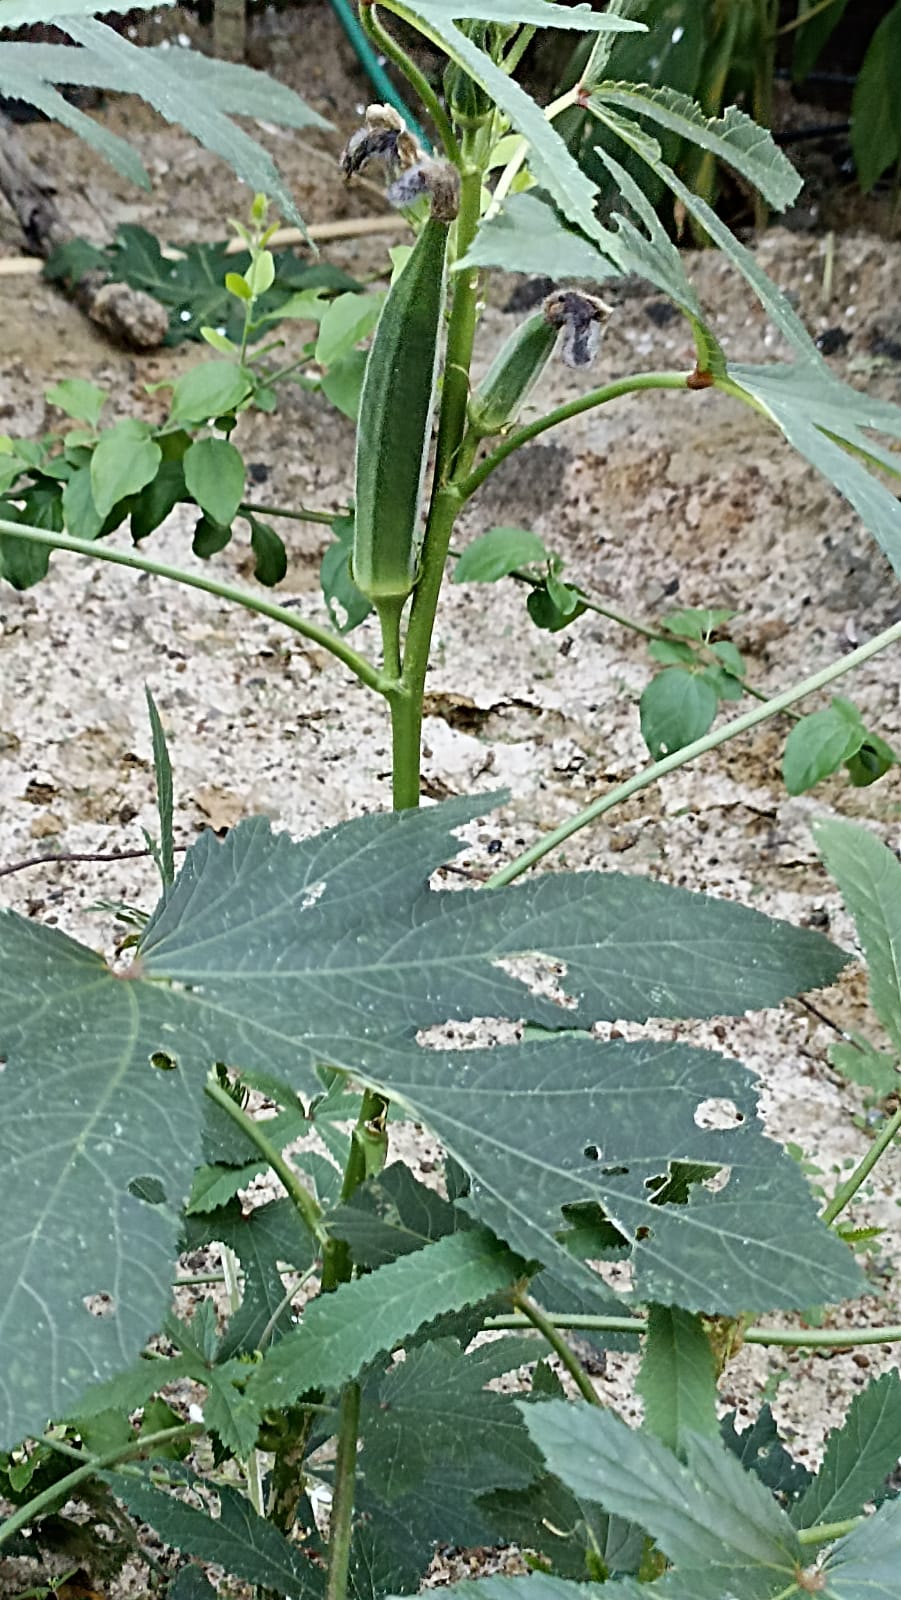
Label: Mature